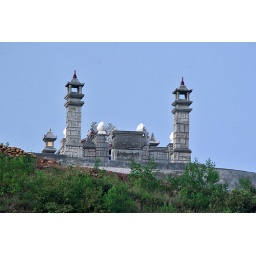
Along the river in a dragon boat